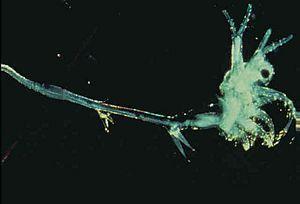
Les Diplostracés constituent un ordre de crustacés de la classe des Branchiopoda.